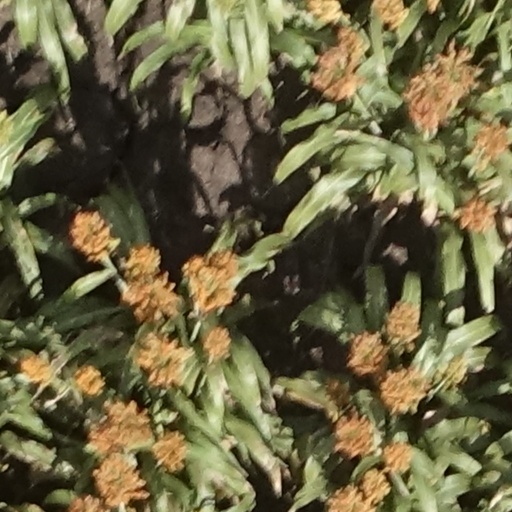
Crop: sorghum